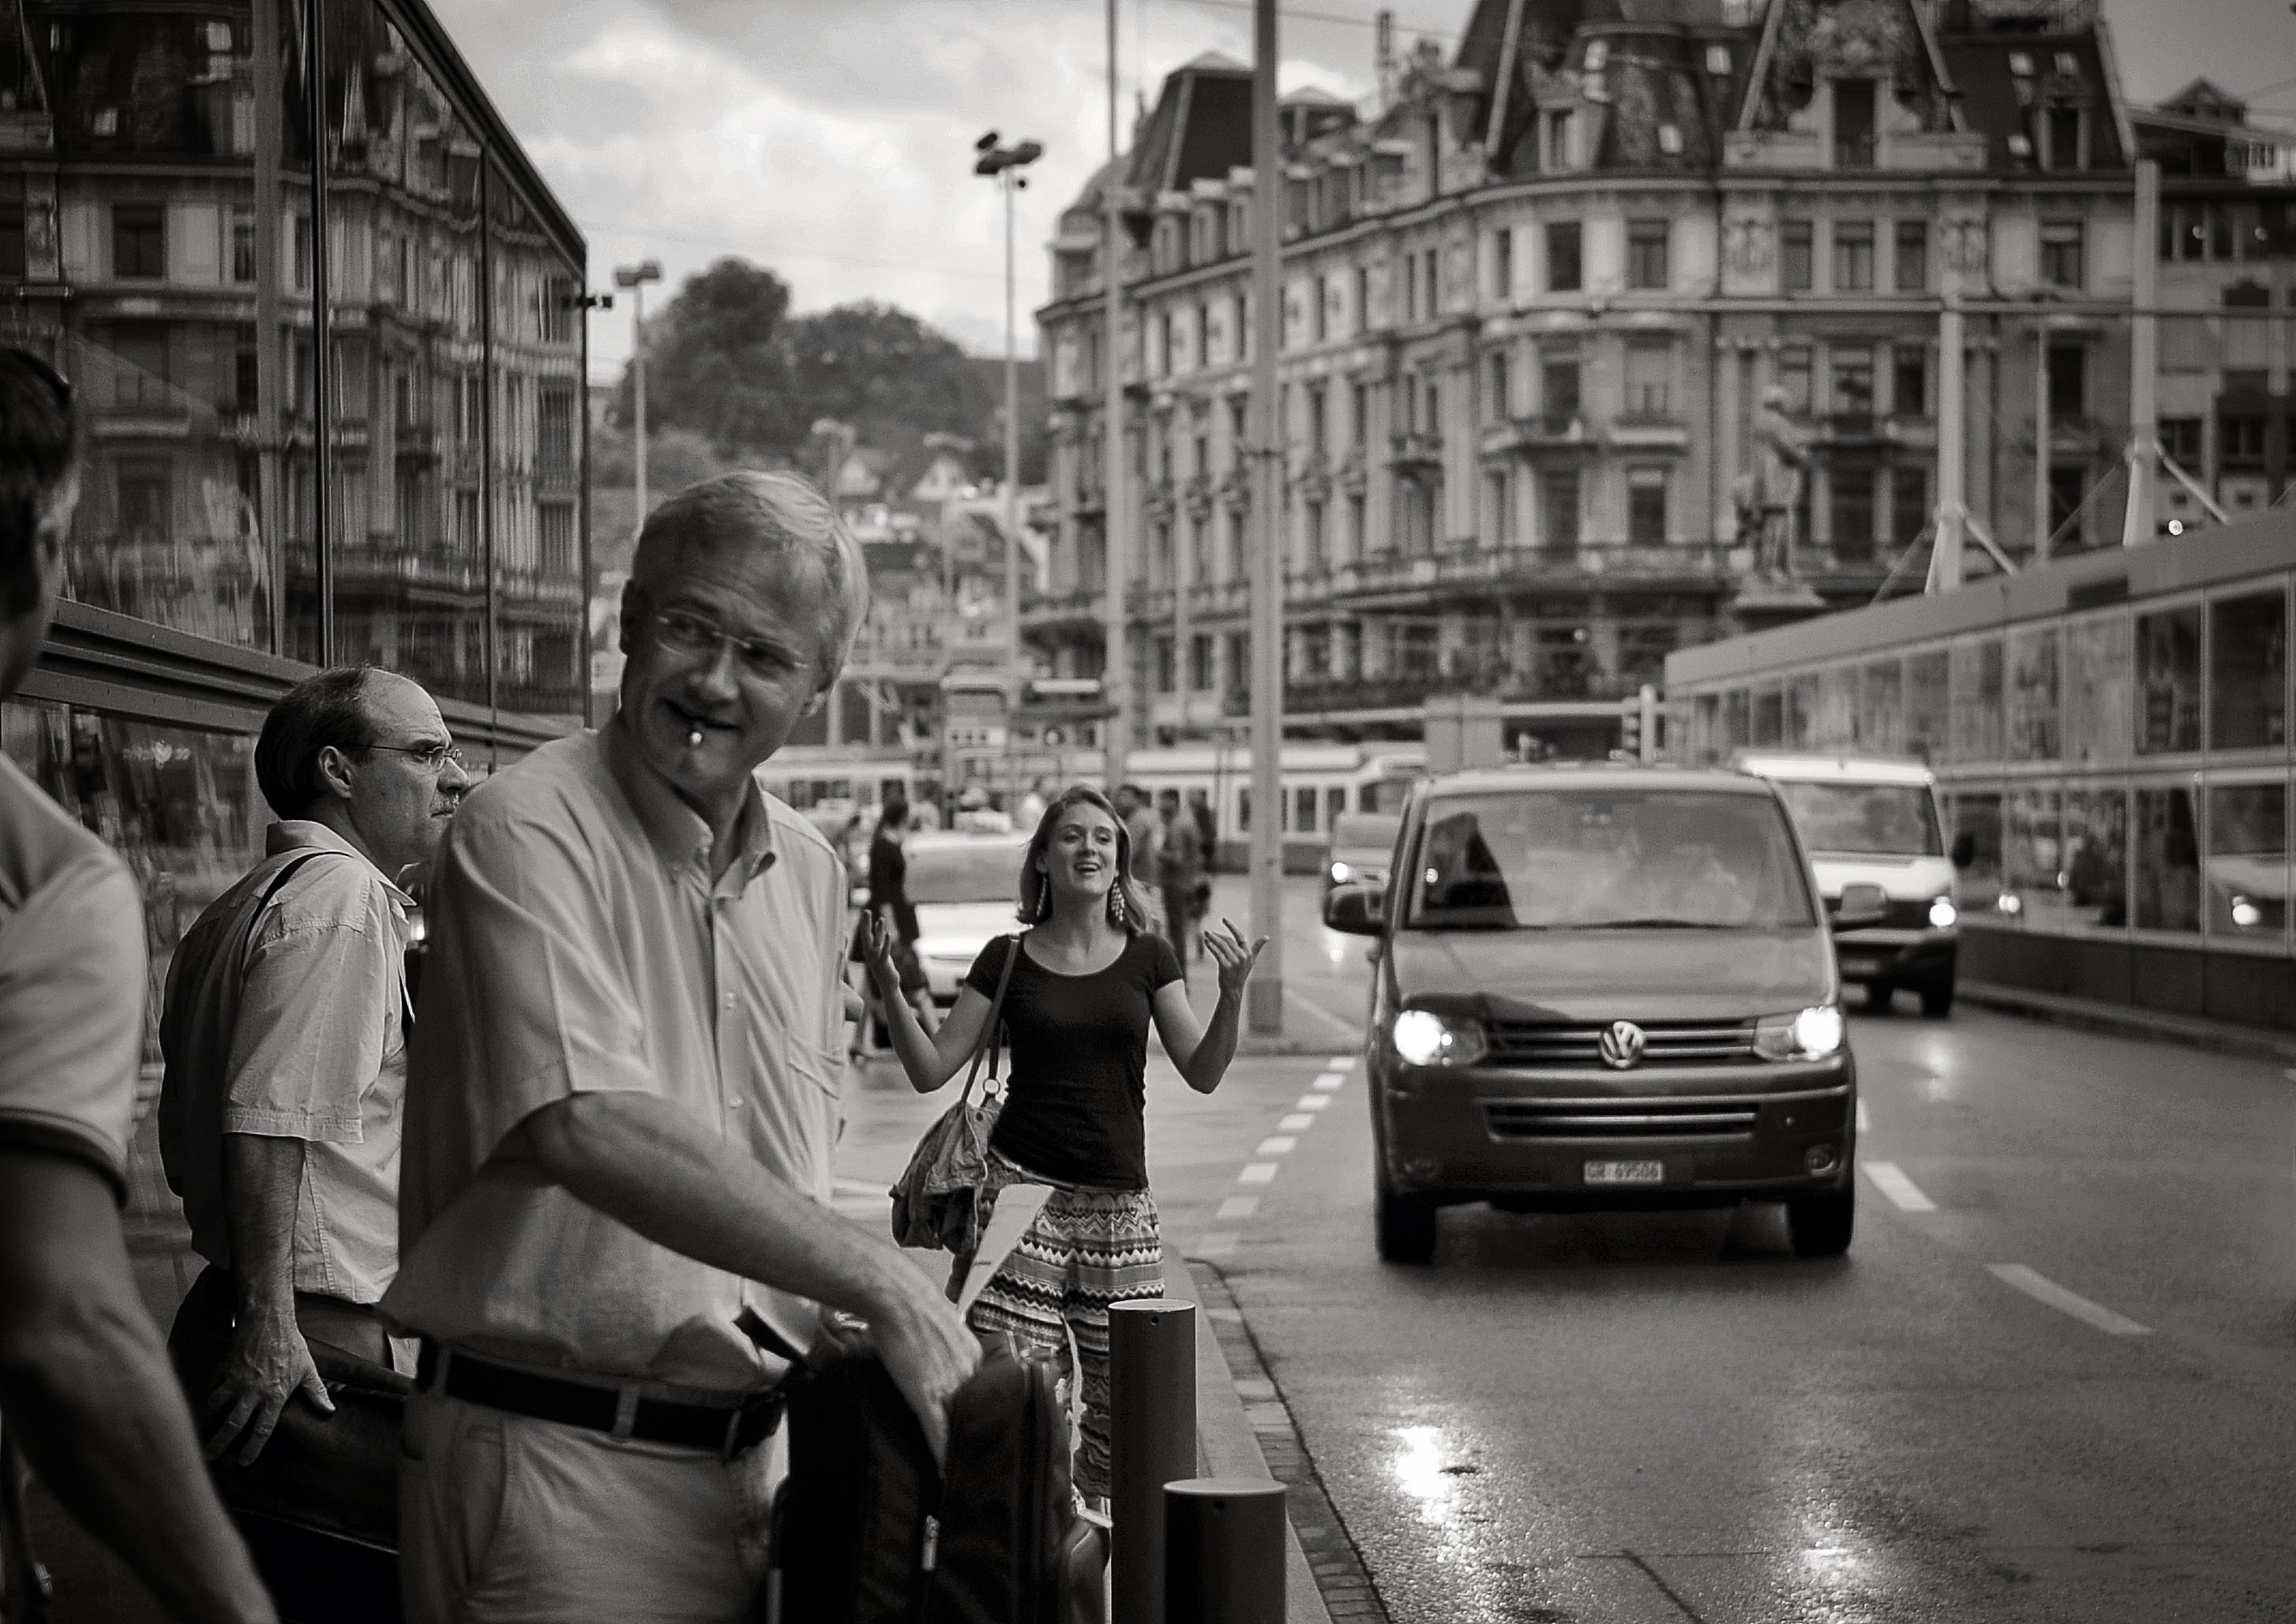
pedestrian, black and white, people, road, street, photography, vw, urban, transport, vehicle, monochrome, lane, streetphotography, candid, infrastructure, swiss, snapshot, streetart, schweiz, switzerland, zurich, streetphoto, schwarzundweiss, stphotographia, streetscene, strassenszene, strassenfotografie, streetlife, mainstation, streetpix, thomas8047, onthestreets, streetphotographer, 175528, hb, zurichstreet, fascinationstreet, nikond300s, streetartz ri, zuri, urban area, monochrome photography